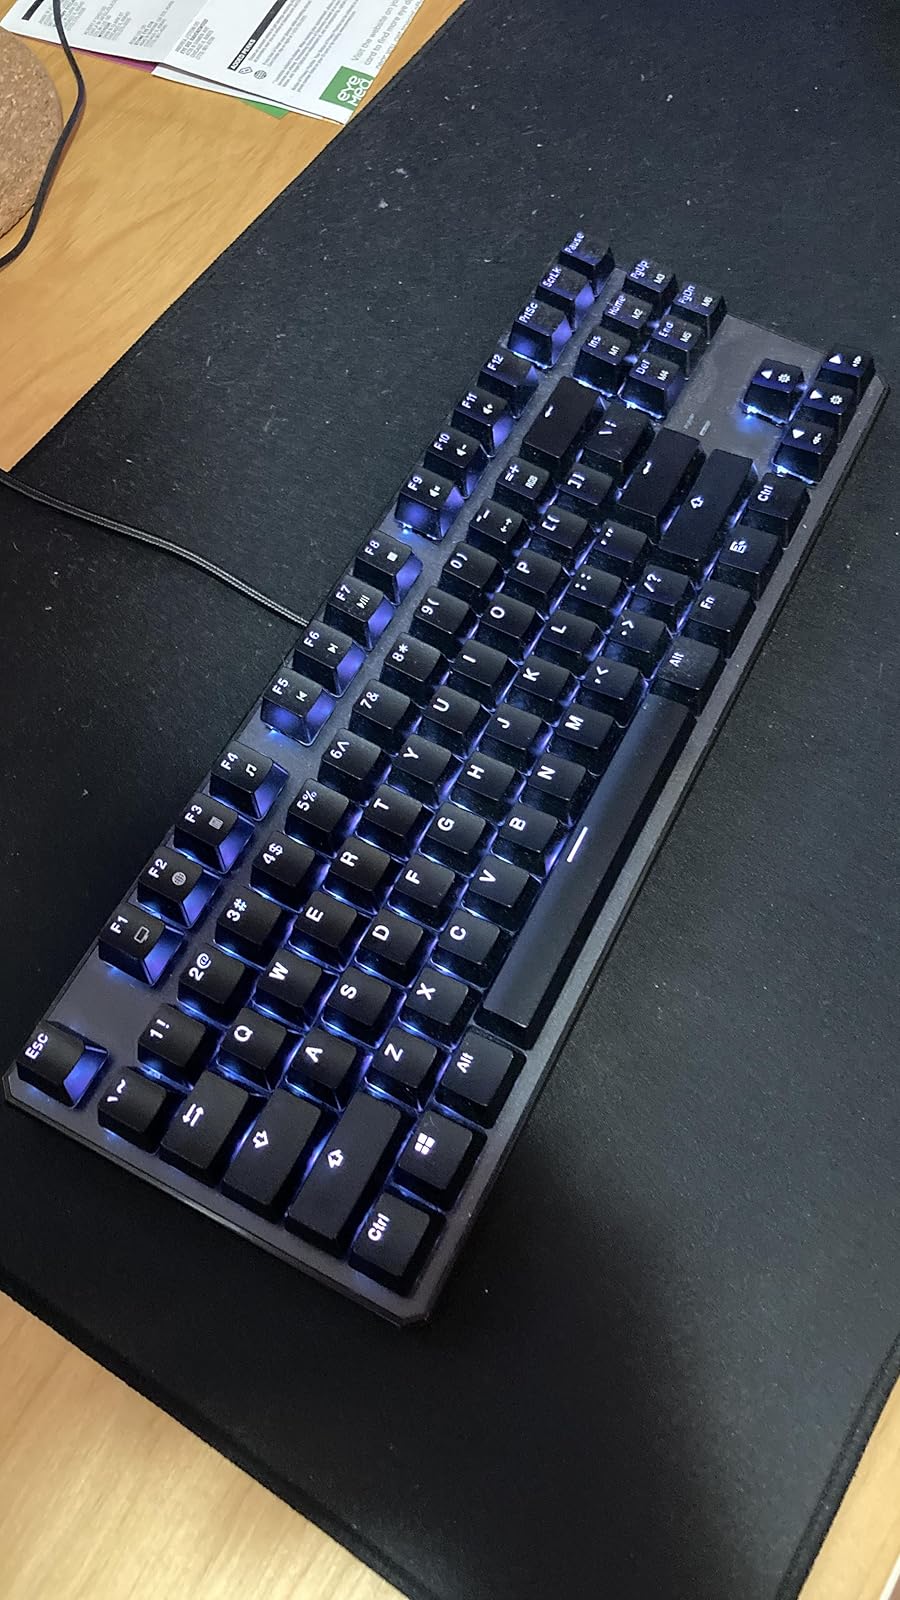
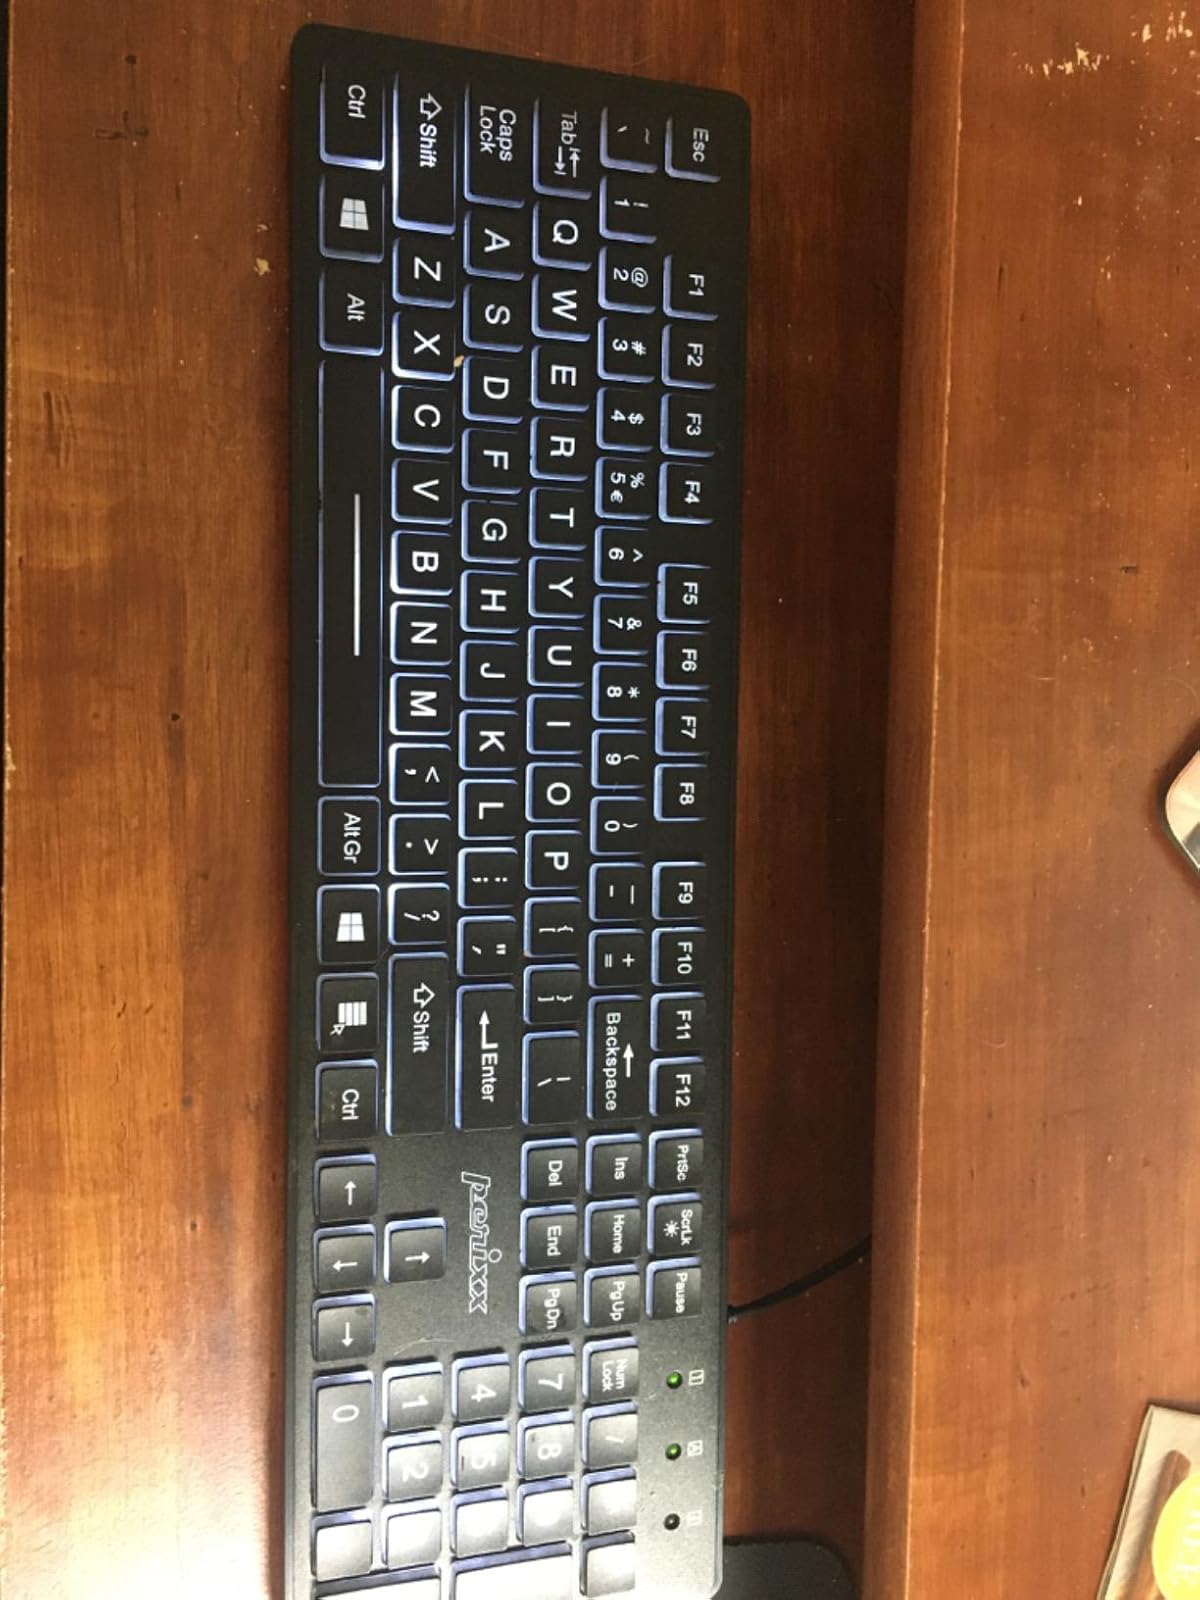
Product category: keyboard
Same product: no